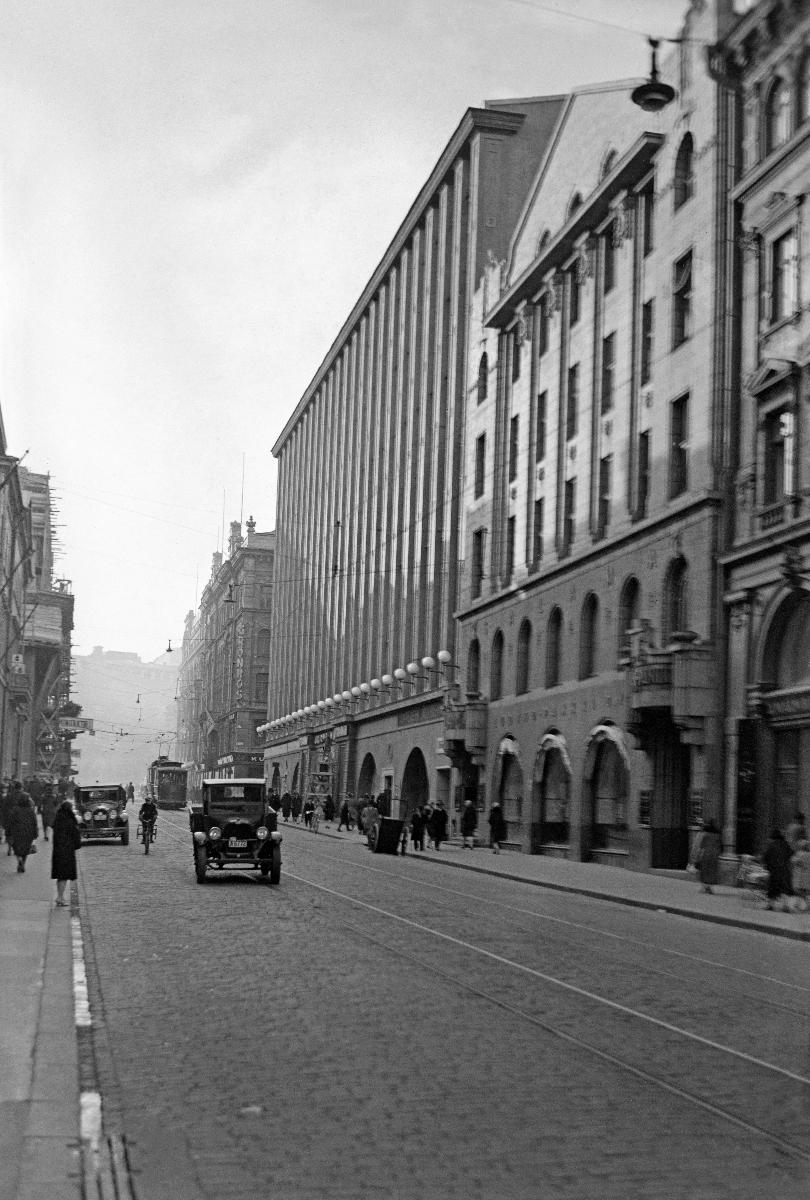
Liittopankki
Unionbanken; Union Bank
sisällön kuvaus: Liittopankin rakennus Aleksanterinkadulla Helsingissä 18.10.1929. content description: The Union Bank building on Aleksanterinkatu in Helsinki 18.10.1929. innehållsbeskrivning: Unionbankens byggnad på Alexandersgatan i Helsingfors 18.10.1929.
Kuvaaja: Sundström, Hugo, kuvaaja
Vuosi: 1929
Paikka: Suomi, Uusimaa, Helsinki, Aleksanterinkatu Helsinki; Suomi, Uusimaa, Helsinki
Aiheet: arkkitehtuuri; rakennukset; pankit; ulkokuva; HBL; architecture; buildings; banks (monetary institutions); banks; exterior; arkitektur; byggnader; banker; bank; exteriör